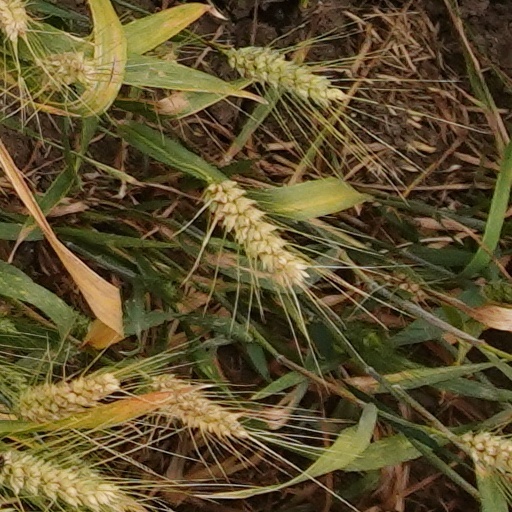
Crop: wheat